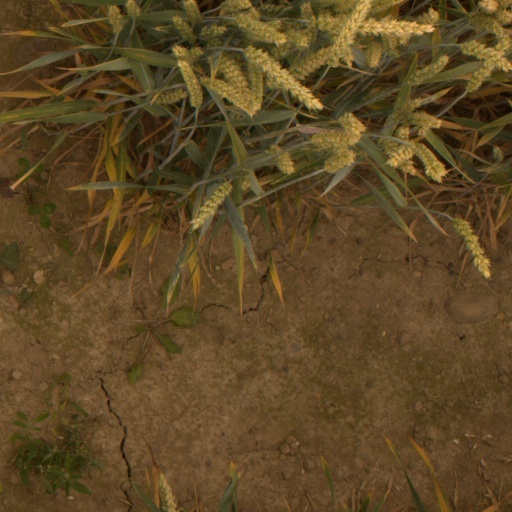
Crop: wheat